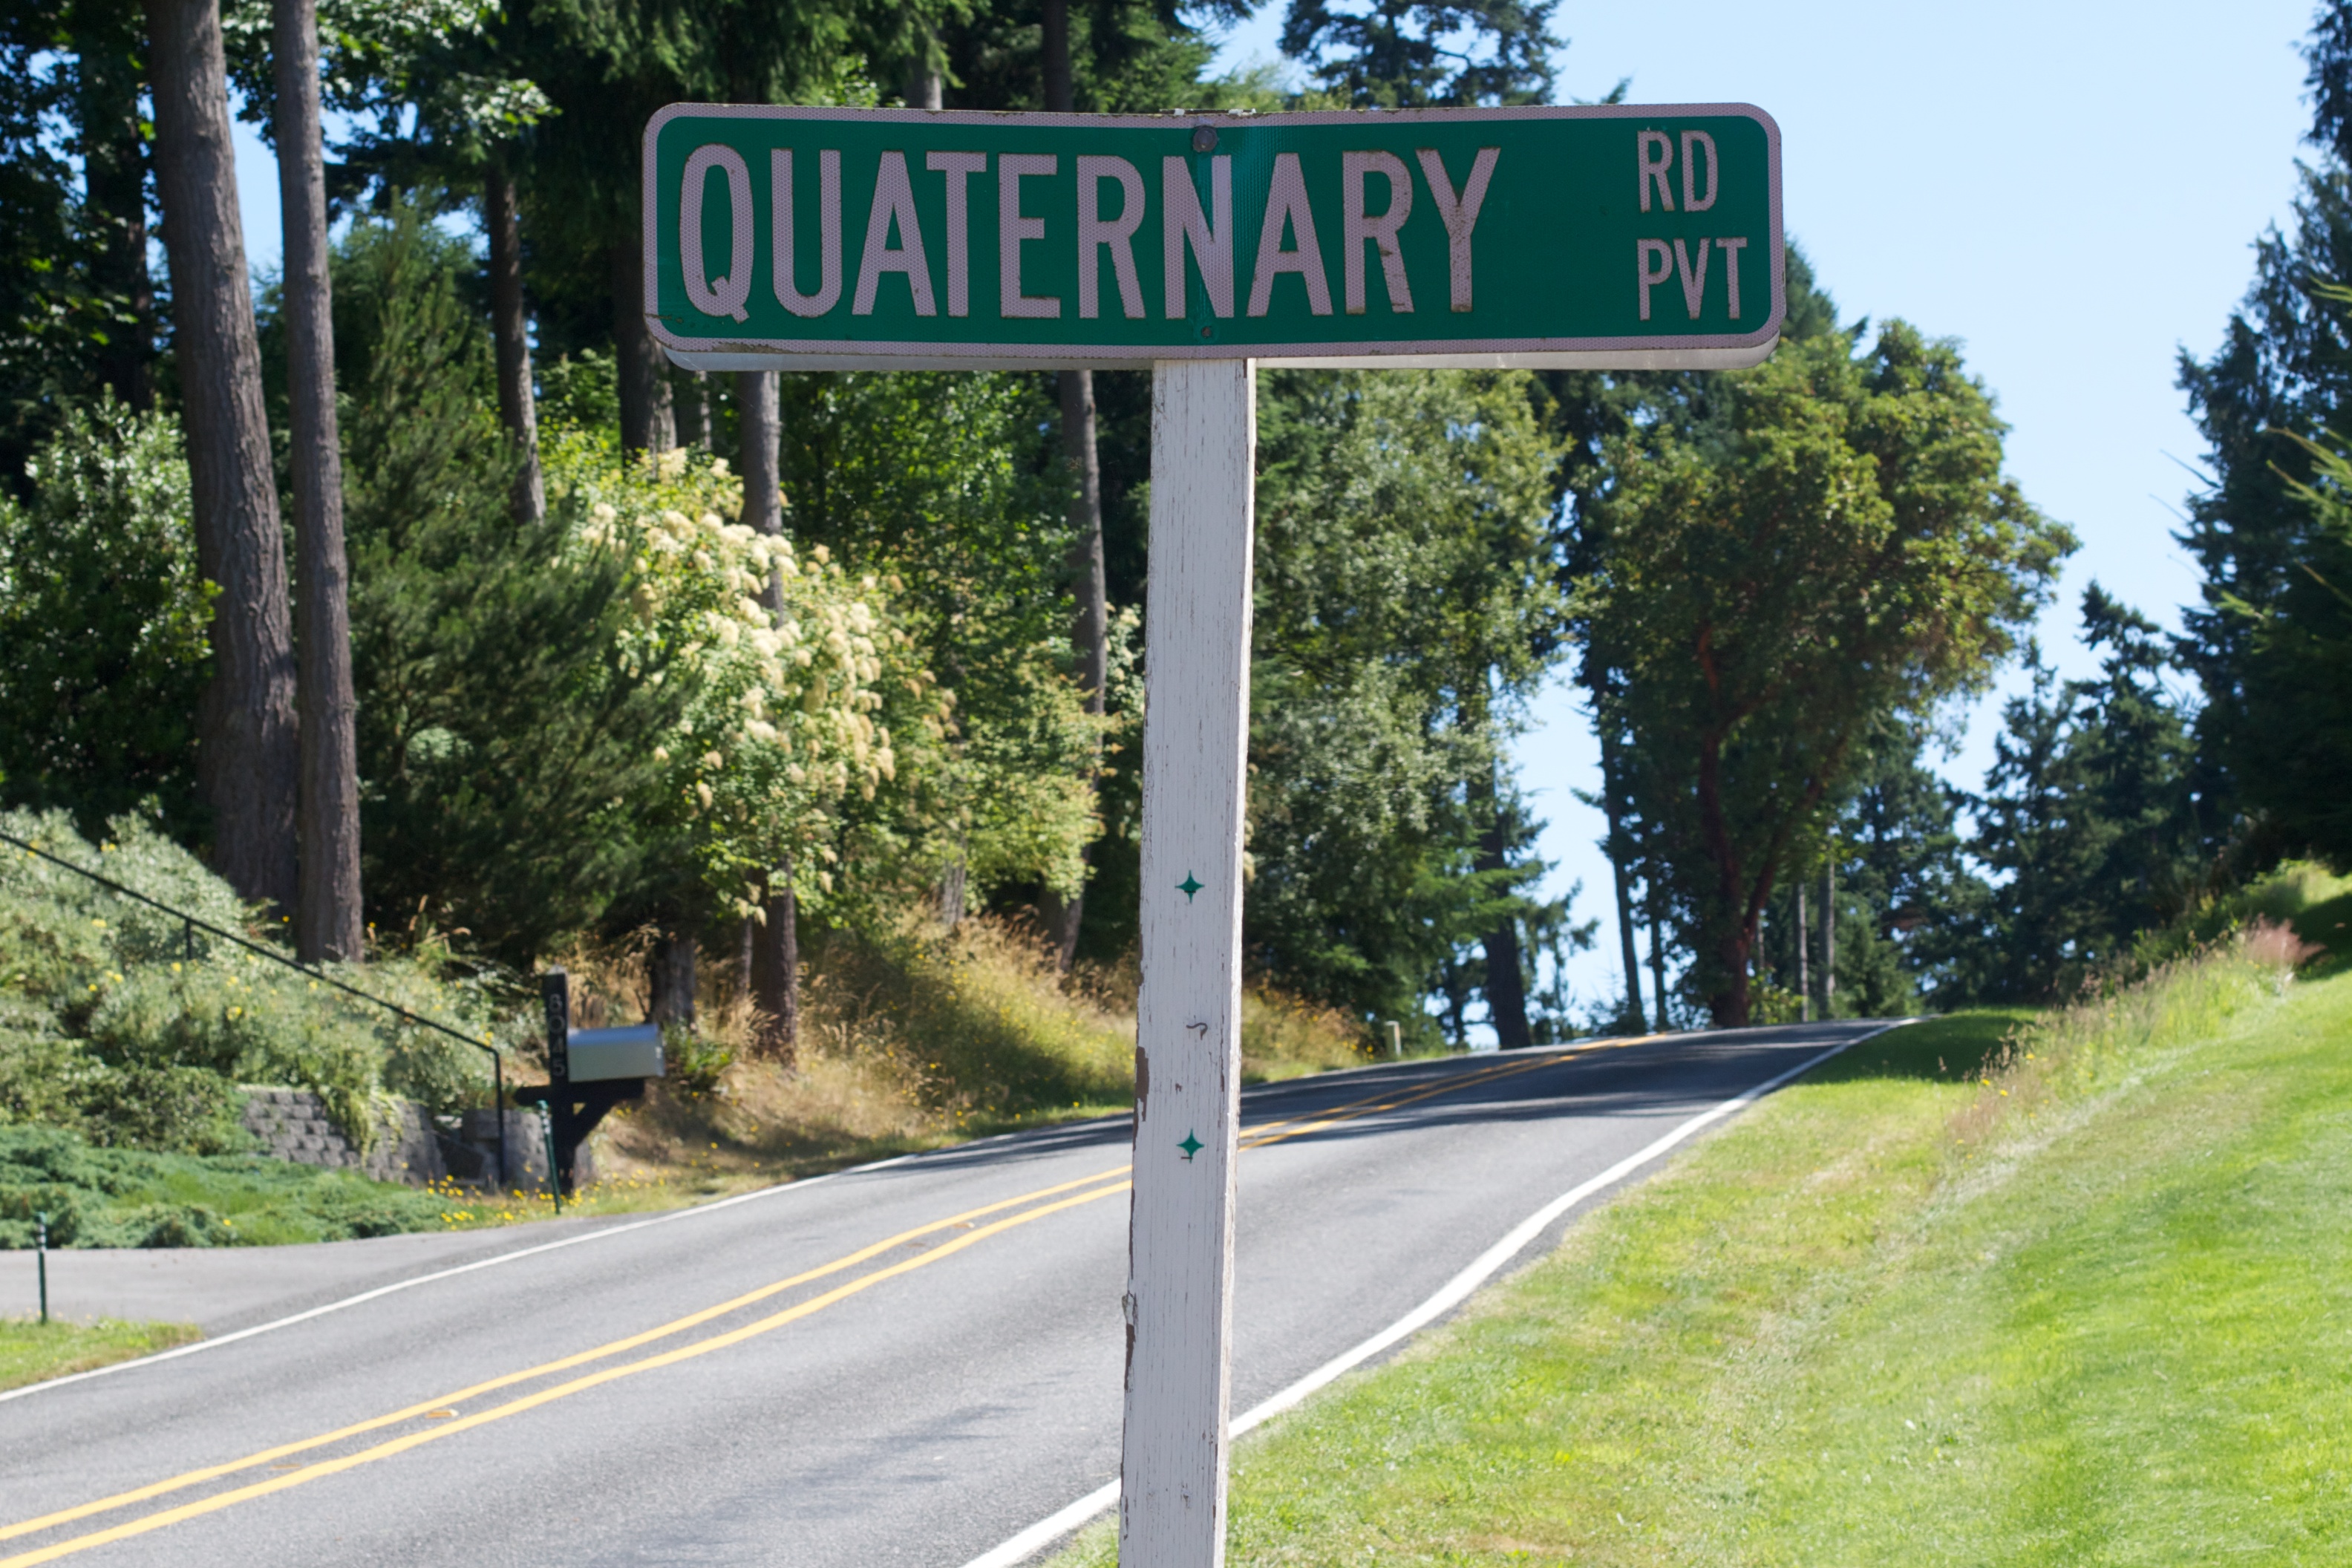
road, sign, signage, lane, washington, infrastructure, odyssey, neighbourhood, traffic sign, residential area